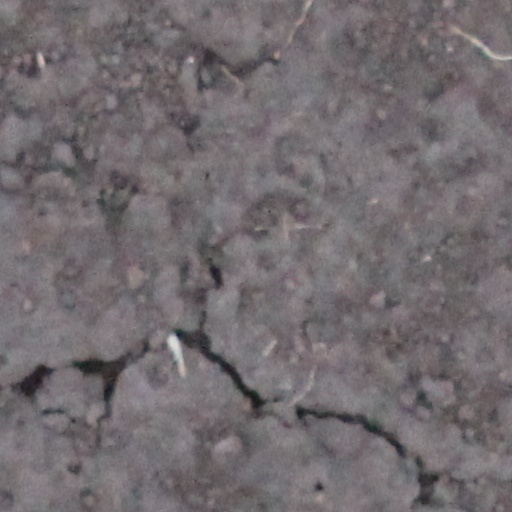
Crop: wheat